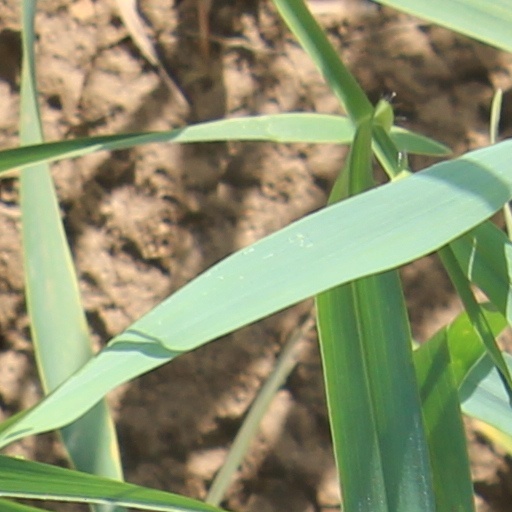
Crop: wheat